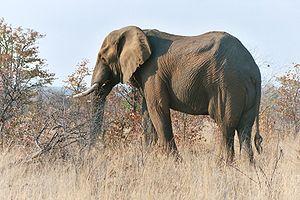
Le parc national du W est une aire protégée du Bénin, constituée par la réserve de biosphère transfrontalière, partagée entre le Bénin, le Niger et le Burkina Faso. Il fait partie d'un complexe naturel transfrontalier de près d'un million d'hectares géré conjointement par les trois pays et protégé depuis 2007 par la convention de Ramsar.
Le gris est un champ chromatique défini par la faiblesse ou l'absence de l'impression de couleur, dont l'intensité lumineuse est moindre que celle du blanc et supérieure à celle du noir.
Les big five ou big 5 sont un ensemble de cinq mammifères africains mis en avant par les autorités touristiques dans le cadre des safaris photographiques ou de chasse aux trophées. Les cinq animaux en question sont le lion d'Afrique, le léopard d'Afrique, l'éléphant d'Afrique, le rhinocéros noir et le buffle d'Afrique. Les big 5 ont été « choisis » par Ernest Hemingway dans sa nouvelle Les Vertes Collines d'Afrique. À l'exception du buffle, ces espèces animales sont très menacées depuis le XXᵉ siècle. Ces animaux ont été qualifiés de "grands", non à cause de leur taille, mais de la difficulté qu'ils avaient à être chassés.